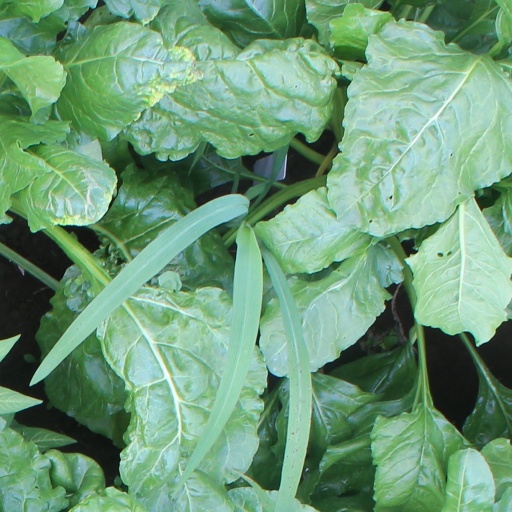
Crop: sugar beet